Judge Rummy

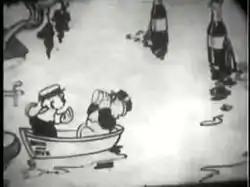
A scene from "A Joy Ride", one of the animated cartoons based on the strip.

Judge Rummy also appears in short films created by the International Film Service and Bray Productions from 1918 to 1922. The cartoons were directed by Gregory La Cava, Jack King, Burt Gillett and Grim Natwick.